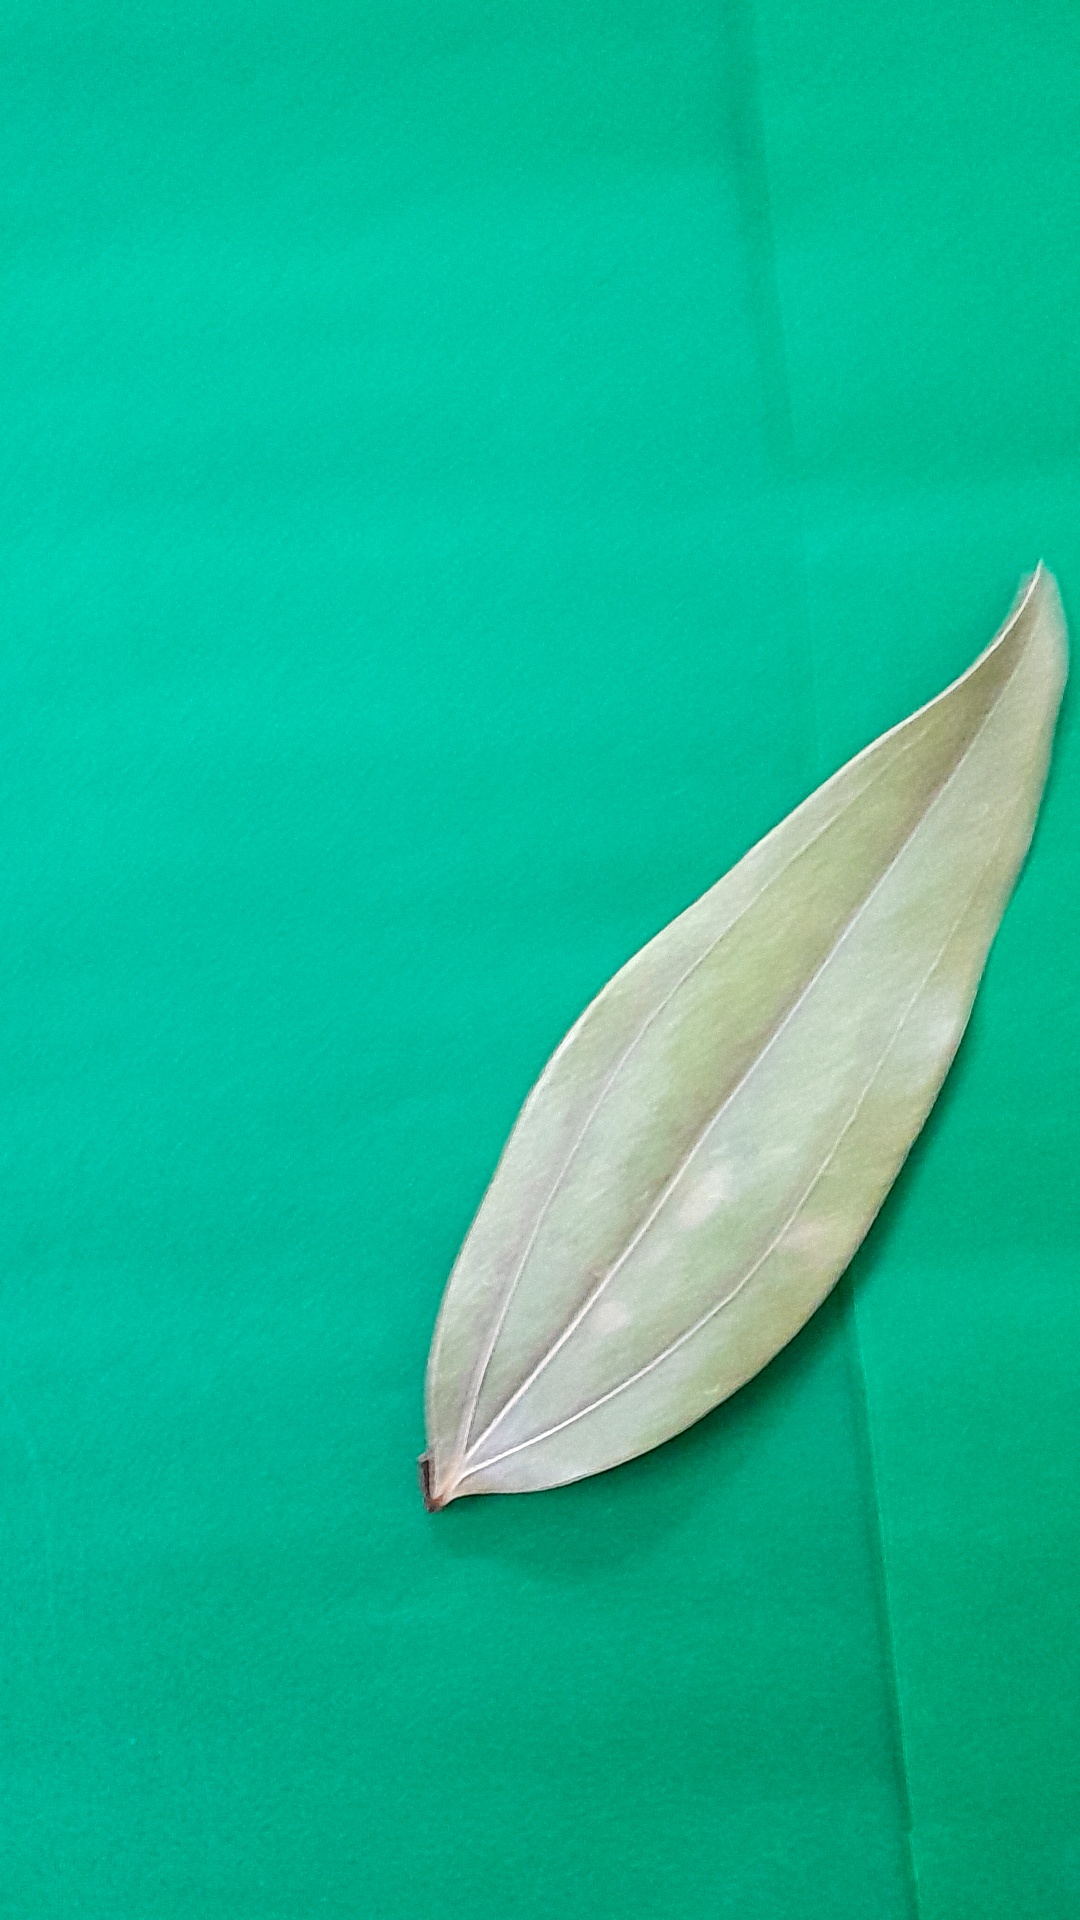
Label: Dry Leaf